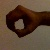
The image shows a hand gesture representing the number 0 in Indian Sign Language.